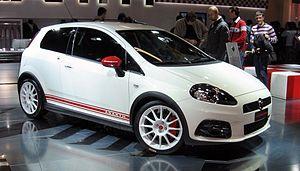
Fiat, acronyme de « Fabbrica Italiana Automobili Torino », est un constructeur automobile italien, basé au Lingotto à Turin. FIAT a été créée le 11 juillet 1899 au Palazzo Bricherasio par trente actionnaires, dont Giovanni Agnelli. Le constructeur a multiplié sa production par huit en cinq ans lors des années magiques de l'automobile italienne, devenant à lui seul le symbole du « miracle économique italien ».
La Fiat Punto est une 5 places apparue en octobre 2005 et devient très vite une référence dans la catégorie des citadines. Arrivée un mois après sa rivale française la Renault Clio troisième du nom et cinq mois avant la nouvelle Peugeot 207, la réussite commerciale de cette nouvelle venue était nécessaire pour la survie de Fiat Auto, en mauvaise situation ces dernières années. Malgré une concurrence acharnée, la Grande Punto est un succès. Elle devient, en janvier 2006, la voiture la plus vendue en Europe et gagne de nombreux prix comme le prestigieux Volant d'or 2005 ou le Prix de Voiture
L'Abarth Grande Punto est une voiture sportive conçue sur la base de la Fiat Grande Punto apparue en octobre 2005 qui devient très vite la nouvelle référence dans la catégorie des citadines et qui, un an à peine après son lancement, sera la voiture la plus vendue en Europe.